Junior Hoilett

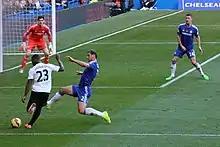
Hoilett (in white) playing against Chelsea in November 2014

After refusing a contract renewal with Blackburn Rovers, Hoilett joined Queens Park Rangers on 27 July 2012, for a fee decided by tribunal. He signed a four-year contract. He scored his first goal for QPR in a 2–3 League Cup defeat to Reading on 26 September 2012. On 2 March 2013, Hoilett set-up teammate Loïc Rémy and played a crucial part in a 2–1 win over Southampton. A combination of injuries and poor form meant that Hoilett had a frustrating first season at QPR, which resulted in relegation to the Championship.